St Fort

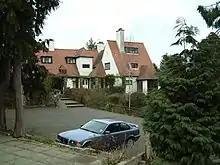
Sandford House Hotel

Further south, the area was formerly served by St Fort railway station, on the Edinburgh–Aberdeen line. The triangular adjunct of the St Fort junctions, connecting the now-defunct Newburgh and North Fife Railway, lay to the station's south-east.